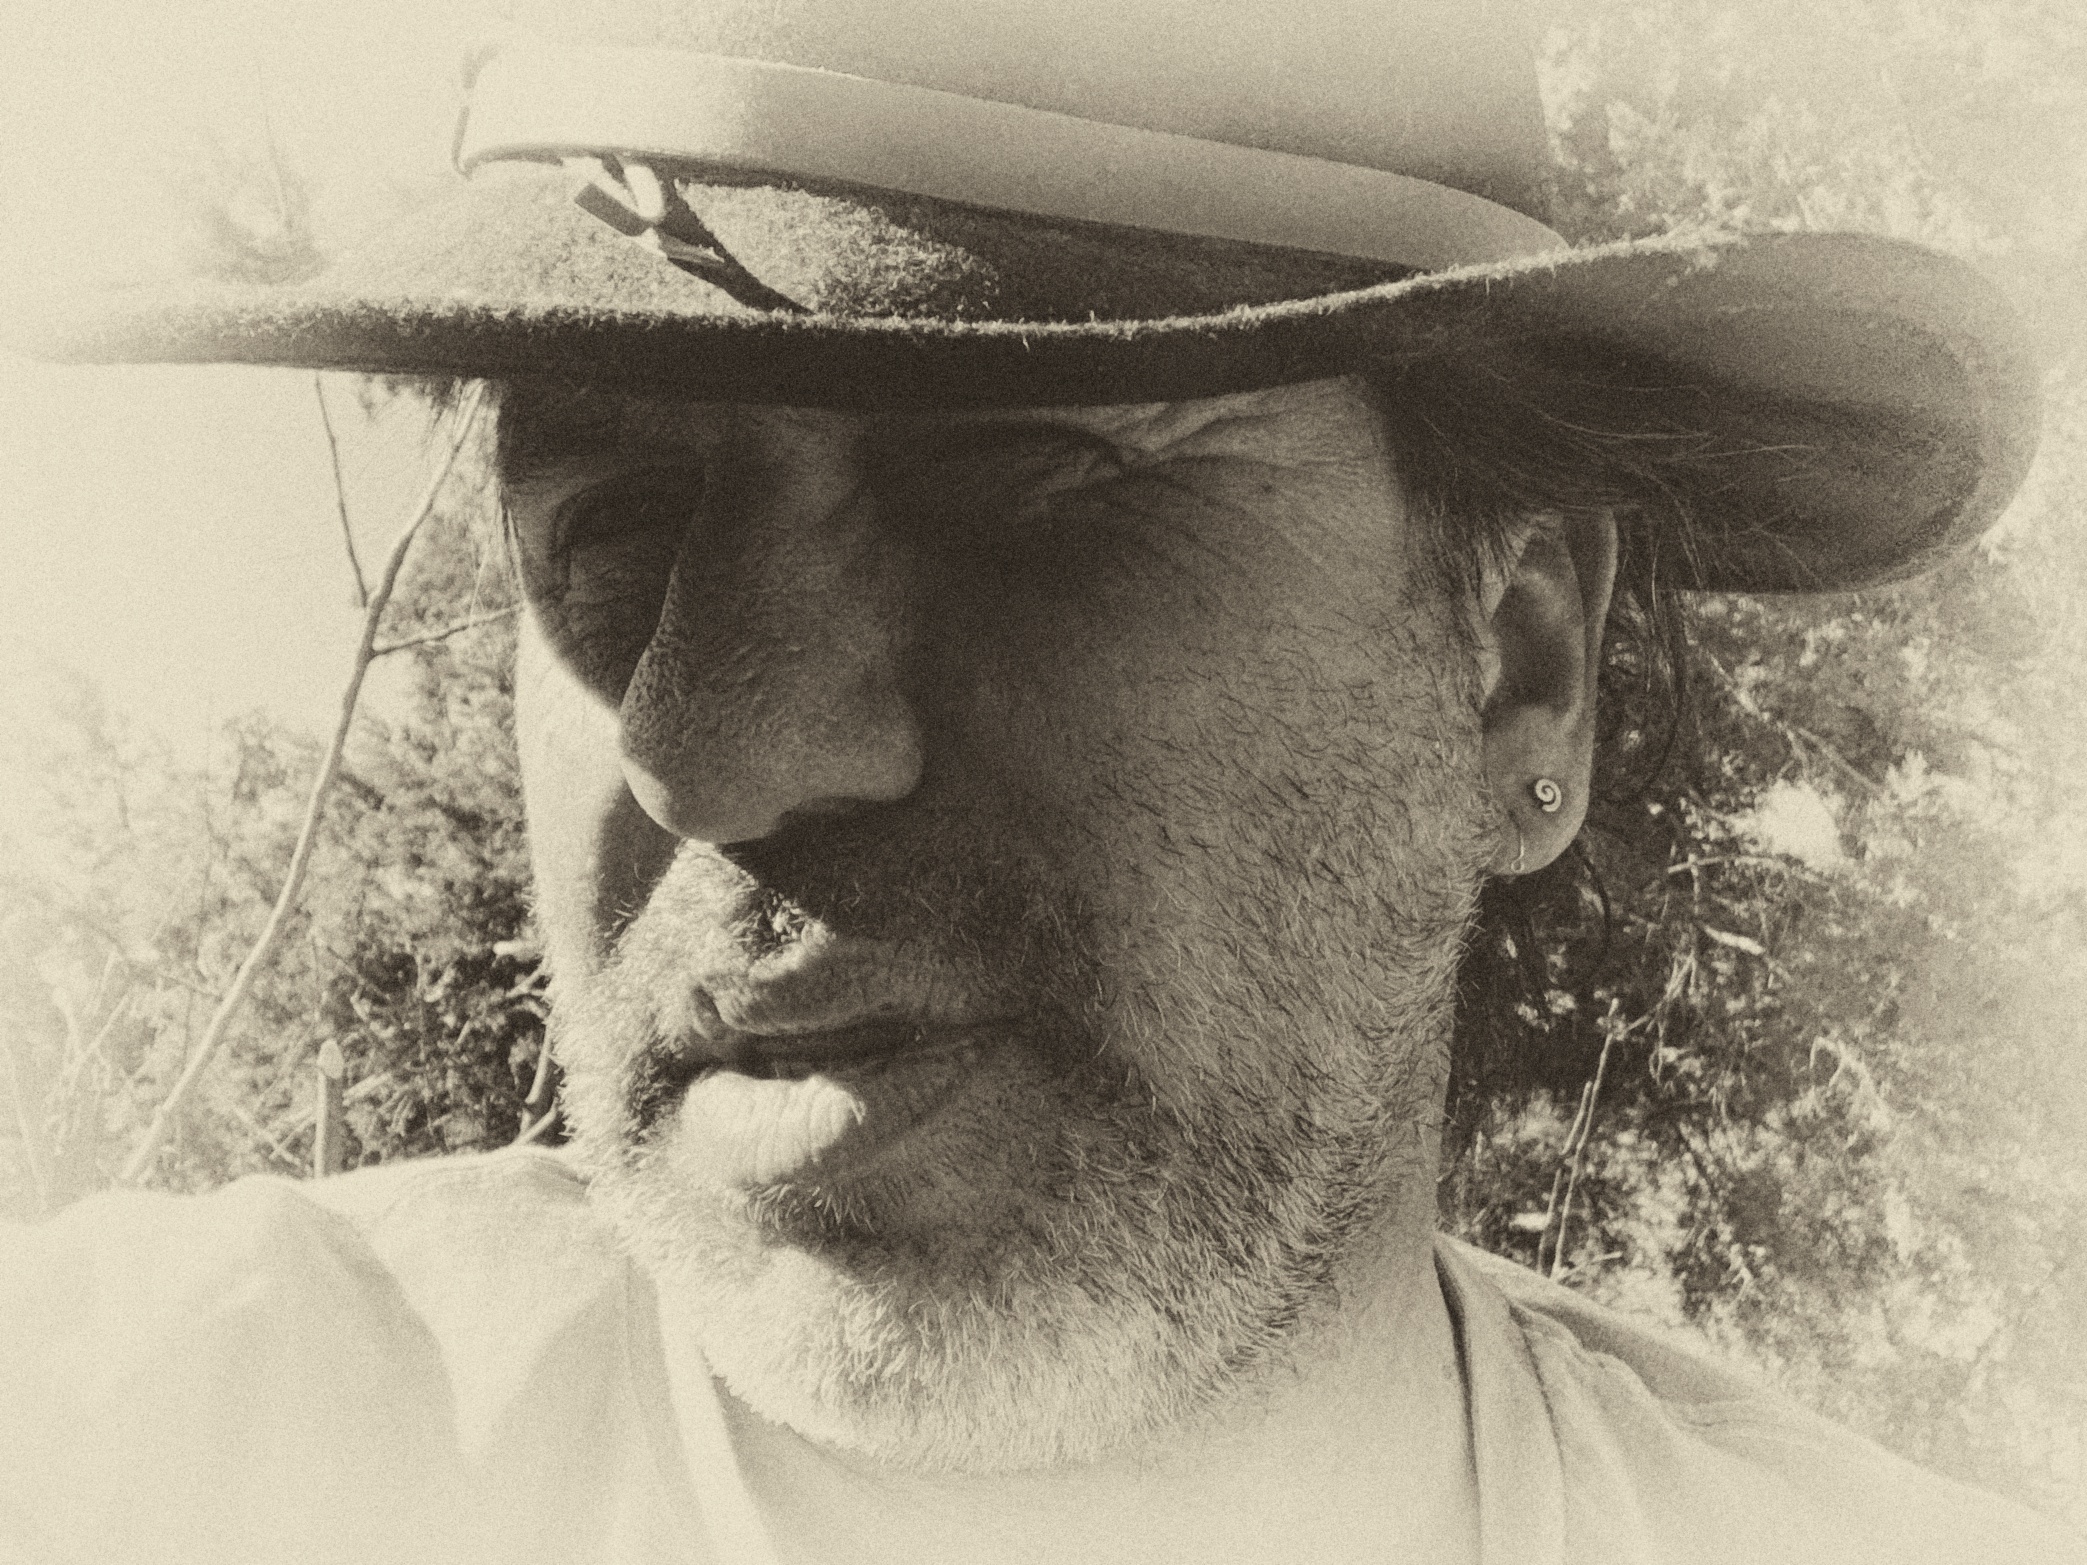
person, black and white, white, photography, portrait, black, monochrome, sketch, drawing, glasses, head, photograph, image, emotion, monochrome photography